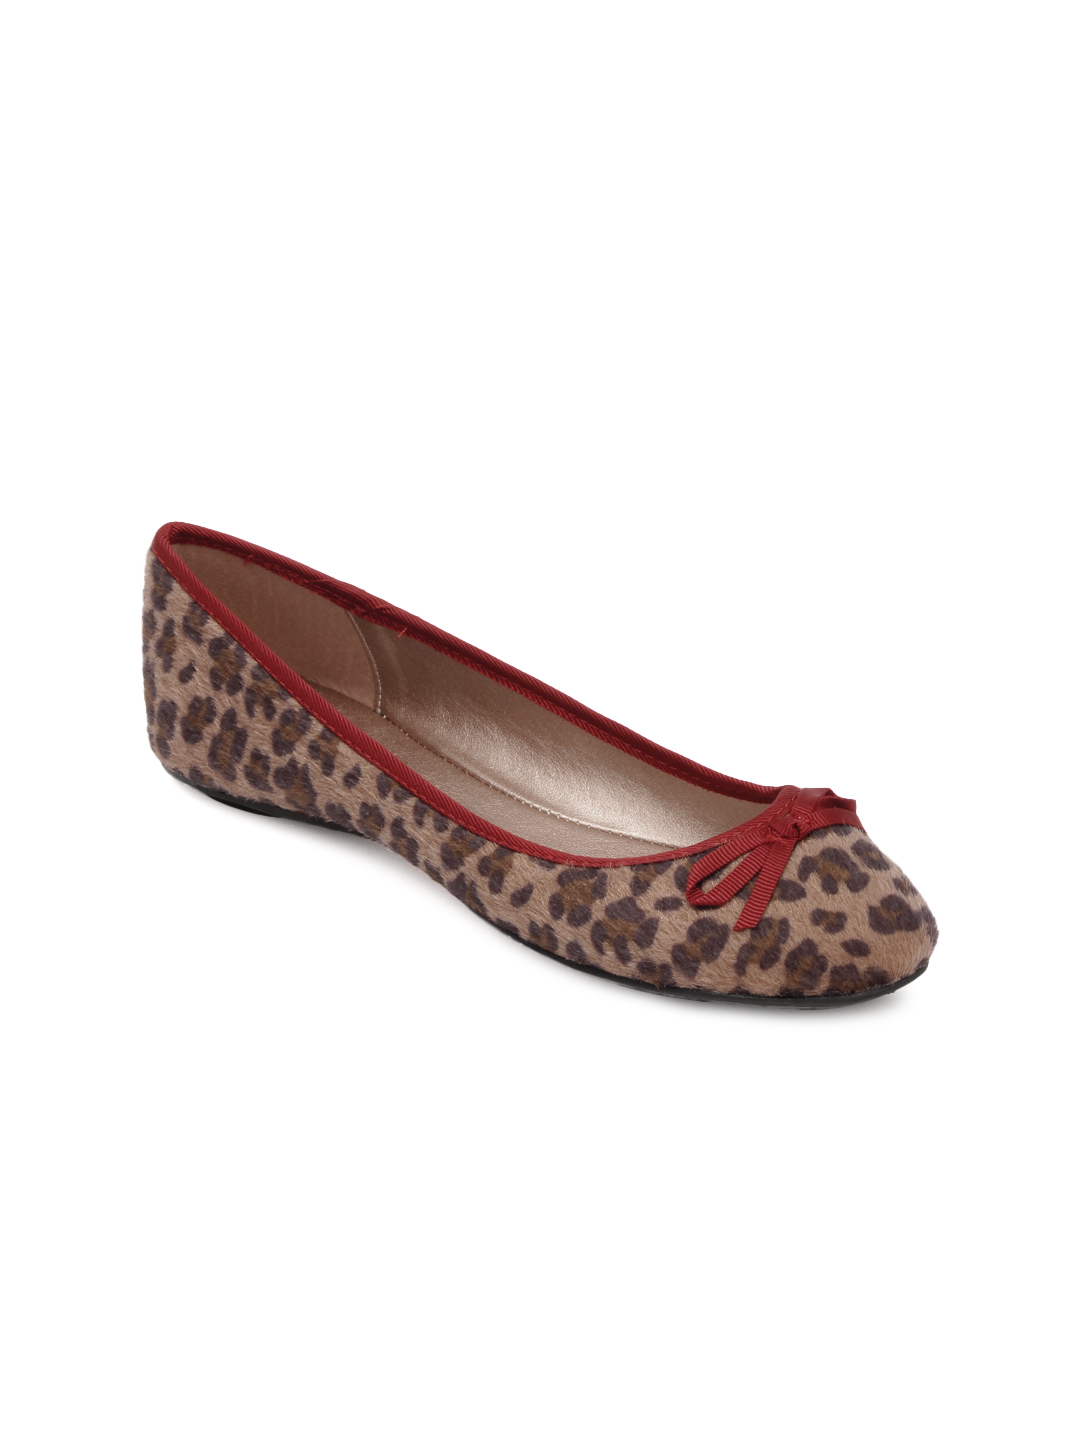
Carlton London Women Brown Shoes
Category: Footwear / Shoes / Casual Shoes
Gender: Women
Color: Brown
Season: Winter 2012
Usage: Casual